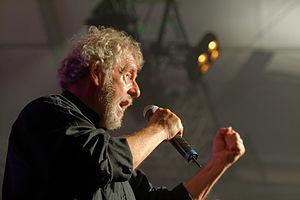
Dan Ar Braz et le bagad Kemper en concert à l'espace Gradlon lors du festival de Cornouaille 2013, à l’occasion des 90 ans du Cornouaille et des 20 ans de la création de l’Héritage des Celtes.
La chanson bretonne est l'expression orale de la Bretagne, qui est à rattacher aux composantes territoriale, linguistique, musicale et culturelle. Il existe quatre types de chants : la gwerz, la sône, le kantig et le kan da zañsal en zone bretonnante, respectivement la complainte, la chanson, le cantique et le chant à danser en zone romane.